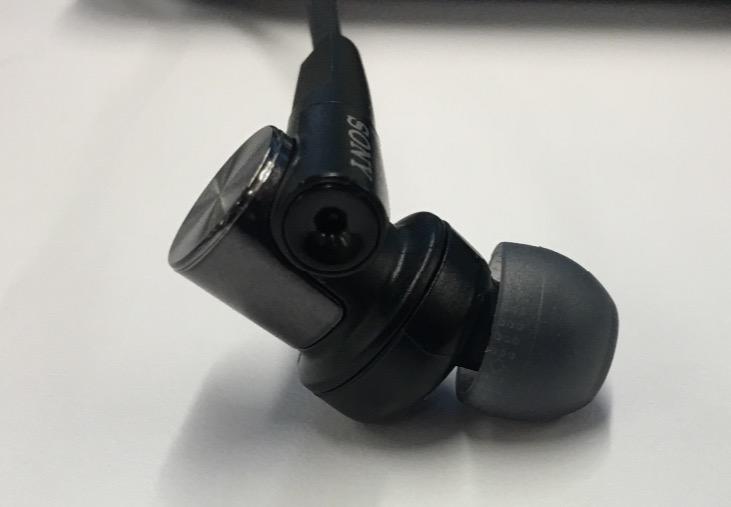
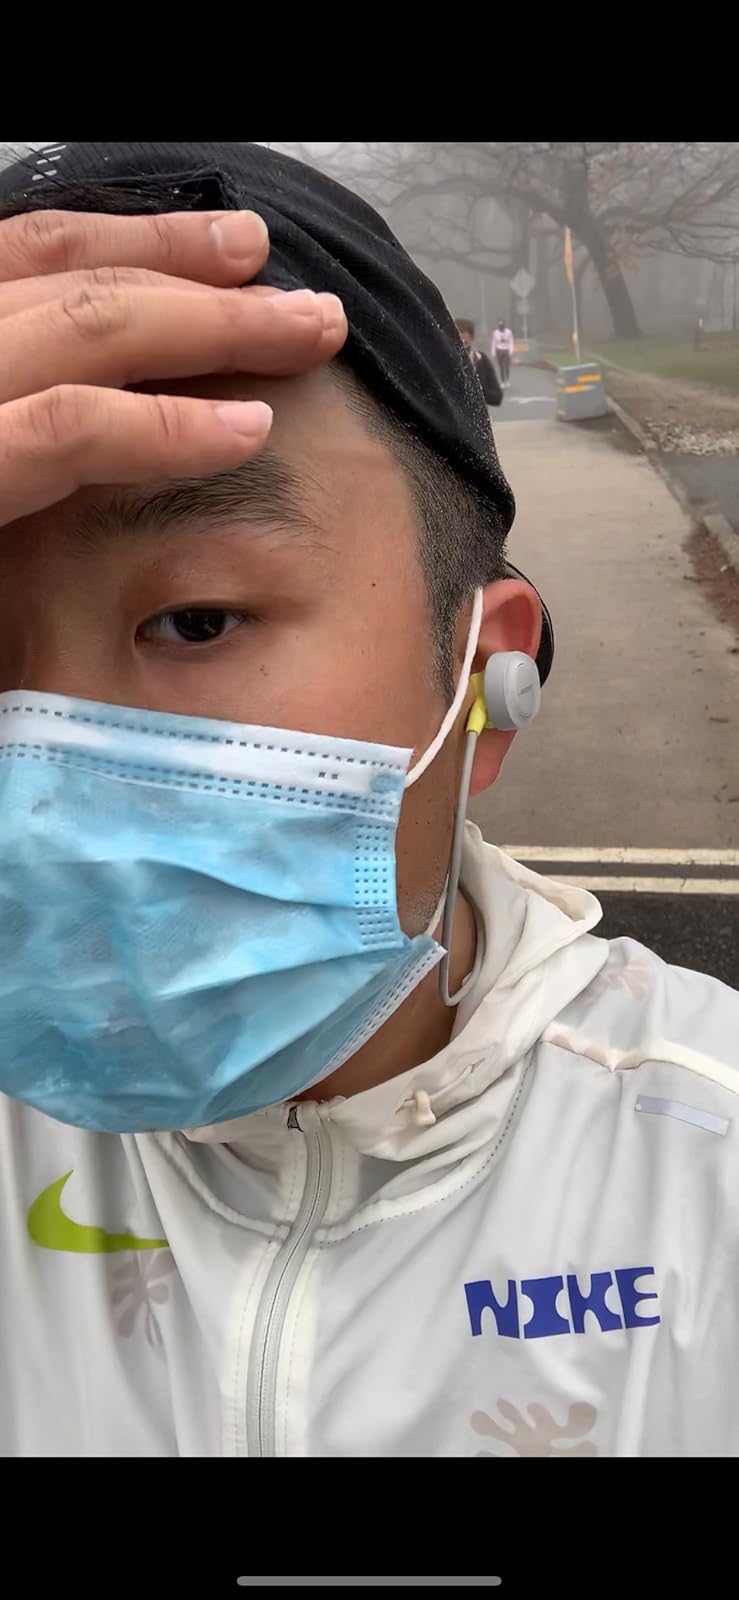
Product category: headphones
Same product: no